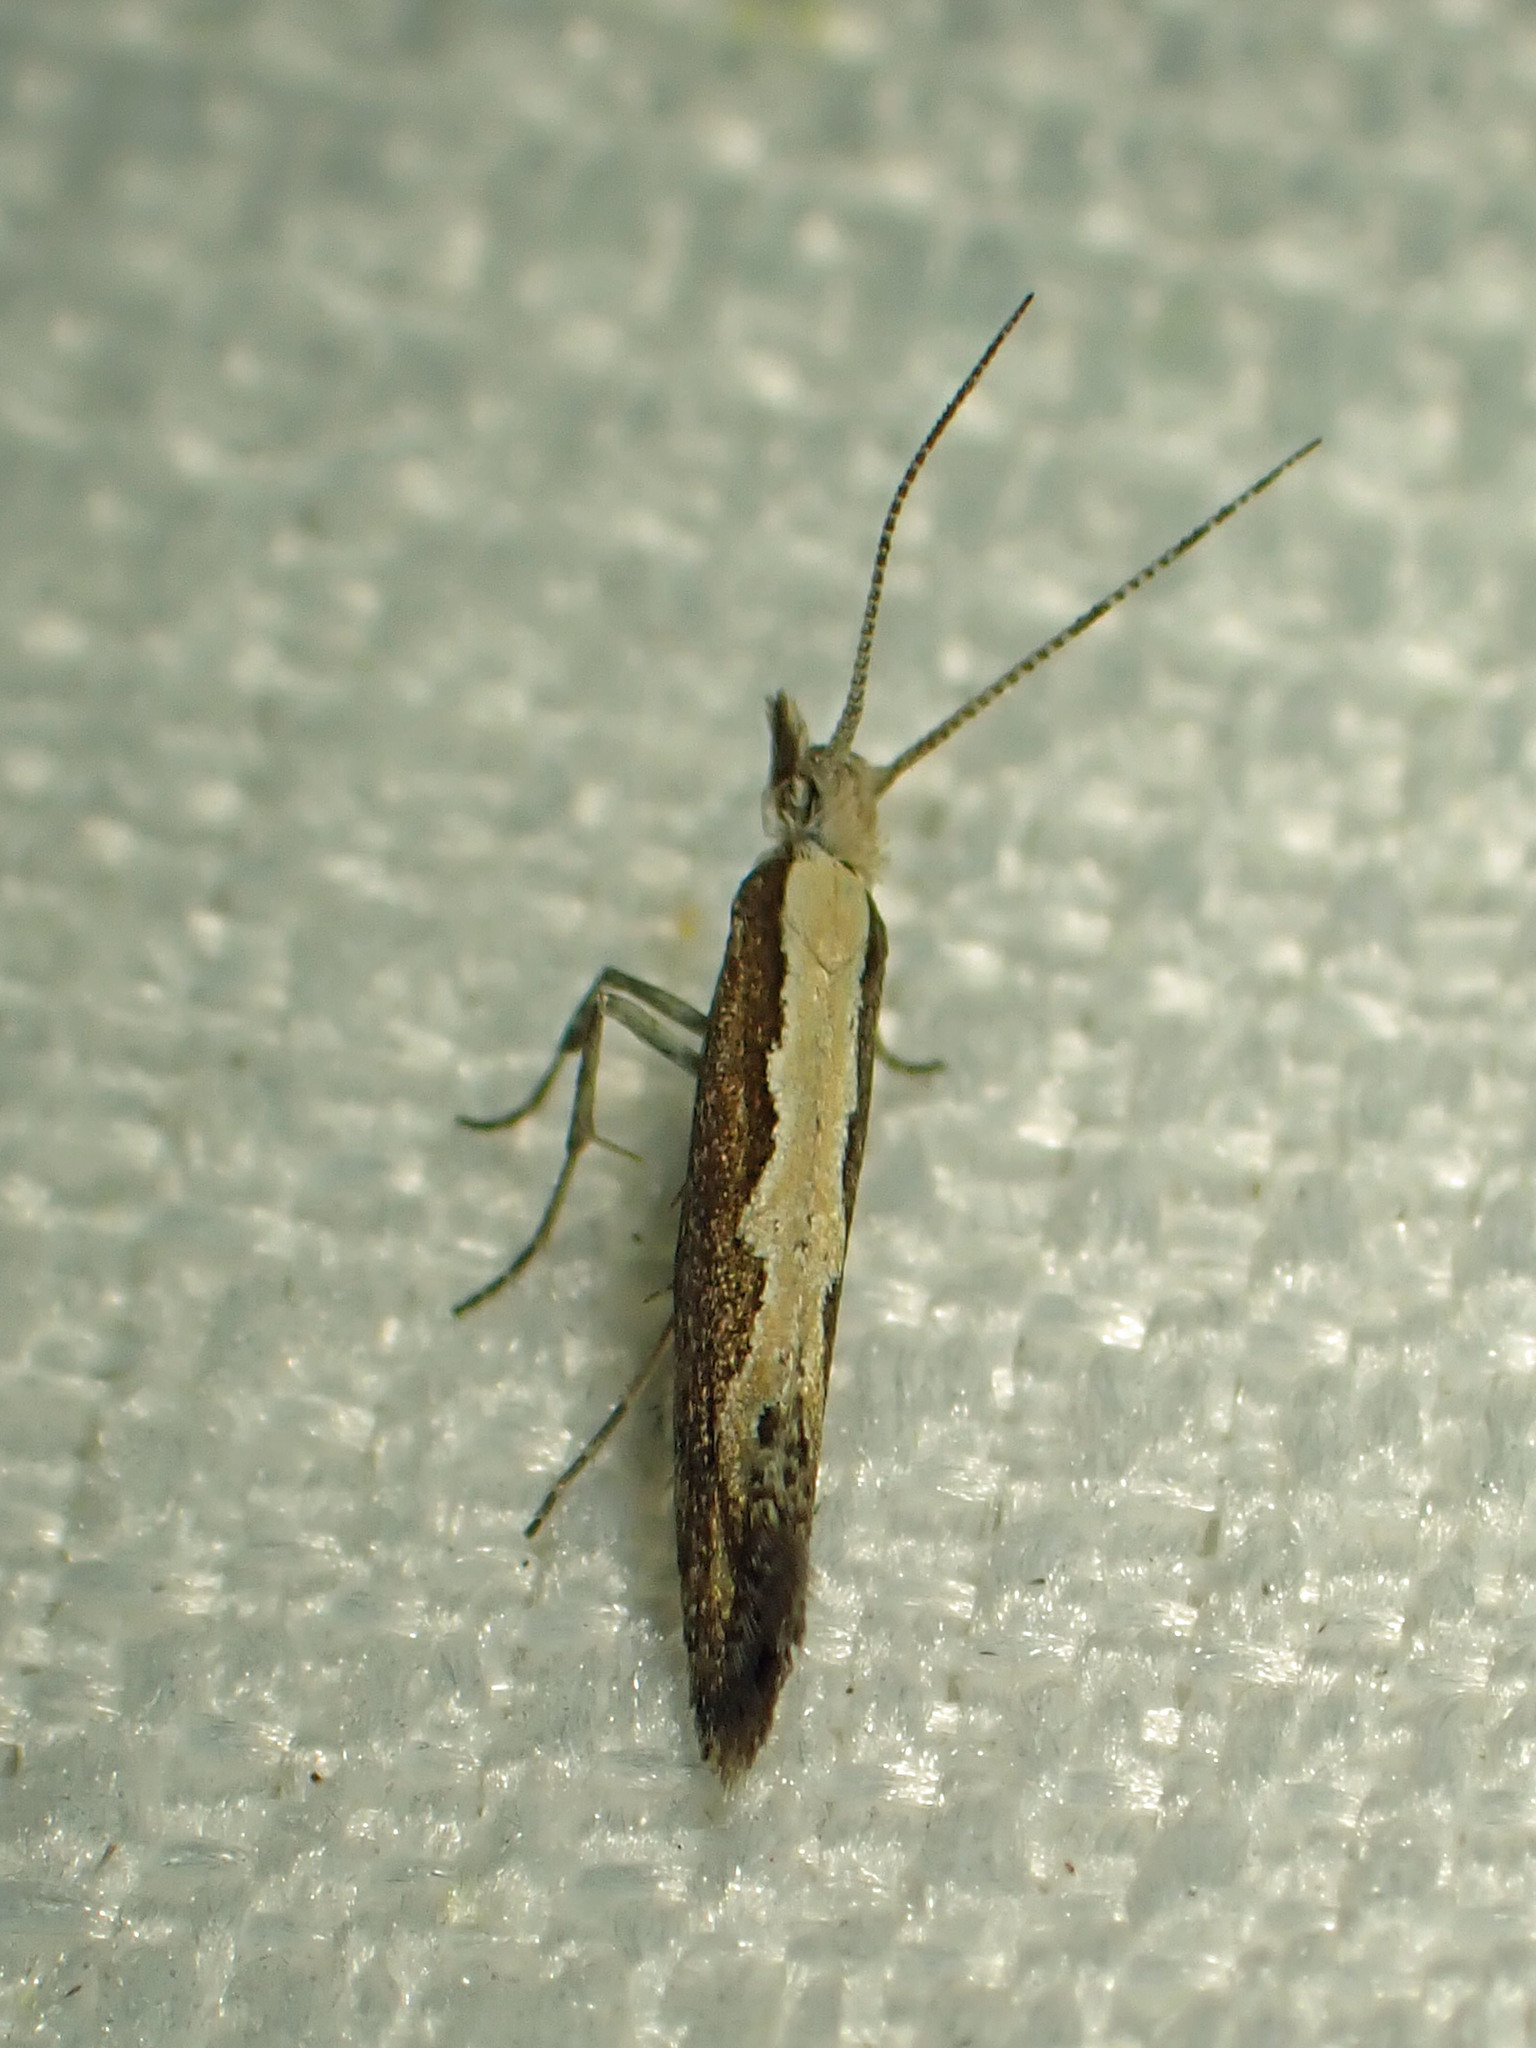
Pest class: diamondback_moth